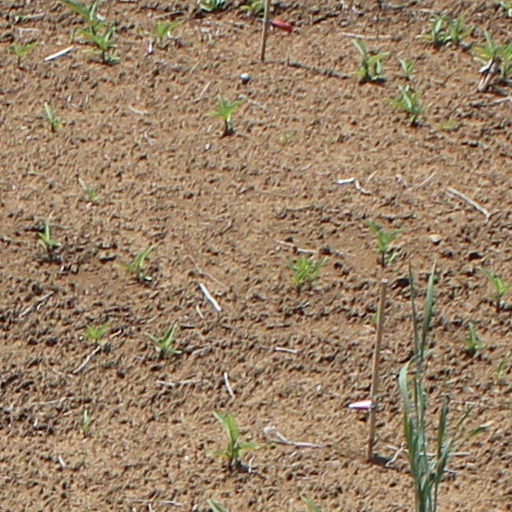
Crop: wheat